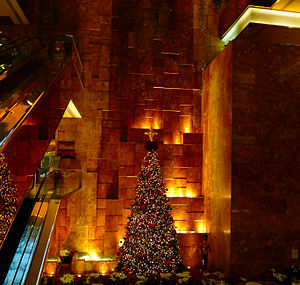
Trump Tower / Nedrivningen
Juletræ i atriet, december 2014.
Trump Tower er en skyskraber i New York. Den 202 meter høje bygning blev rejst i 1980 og ligger langs Fifth Avenue, centralt i Manhattans Midtown.